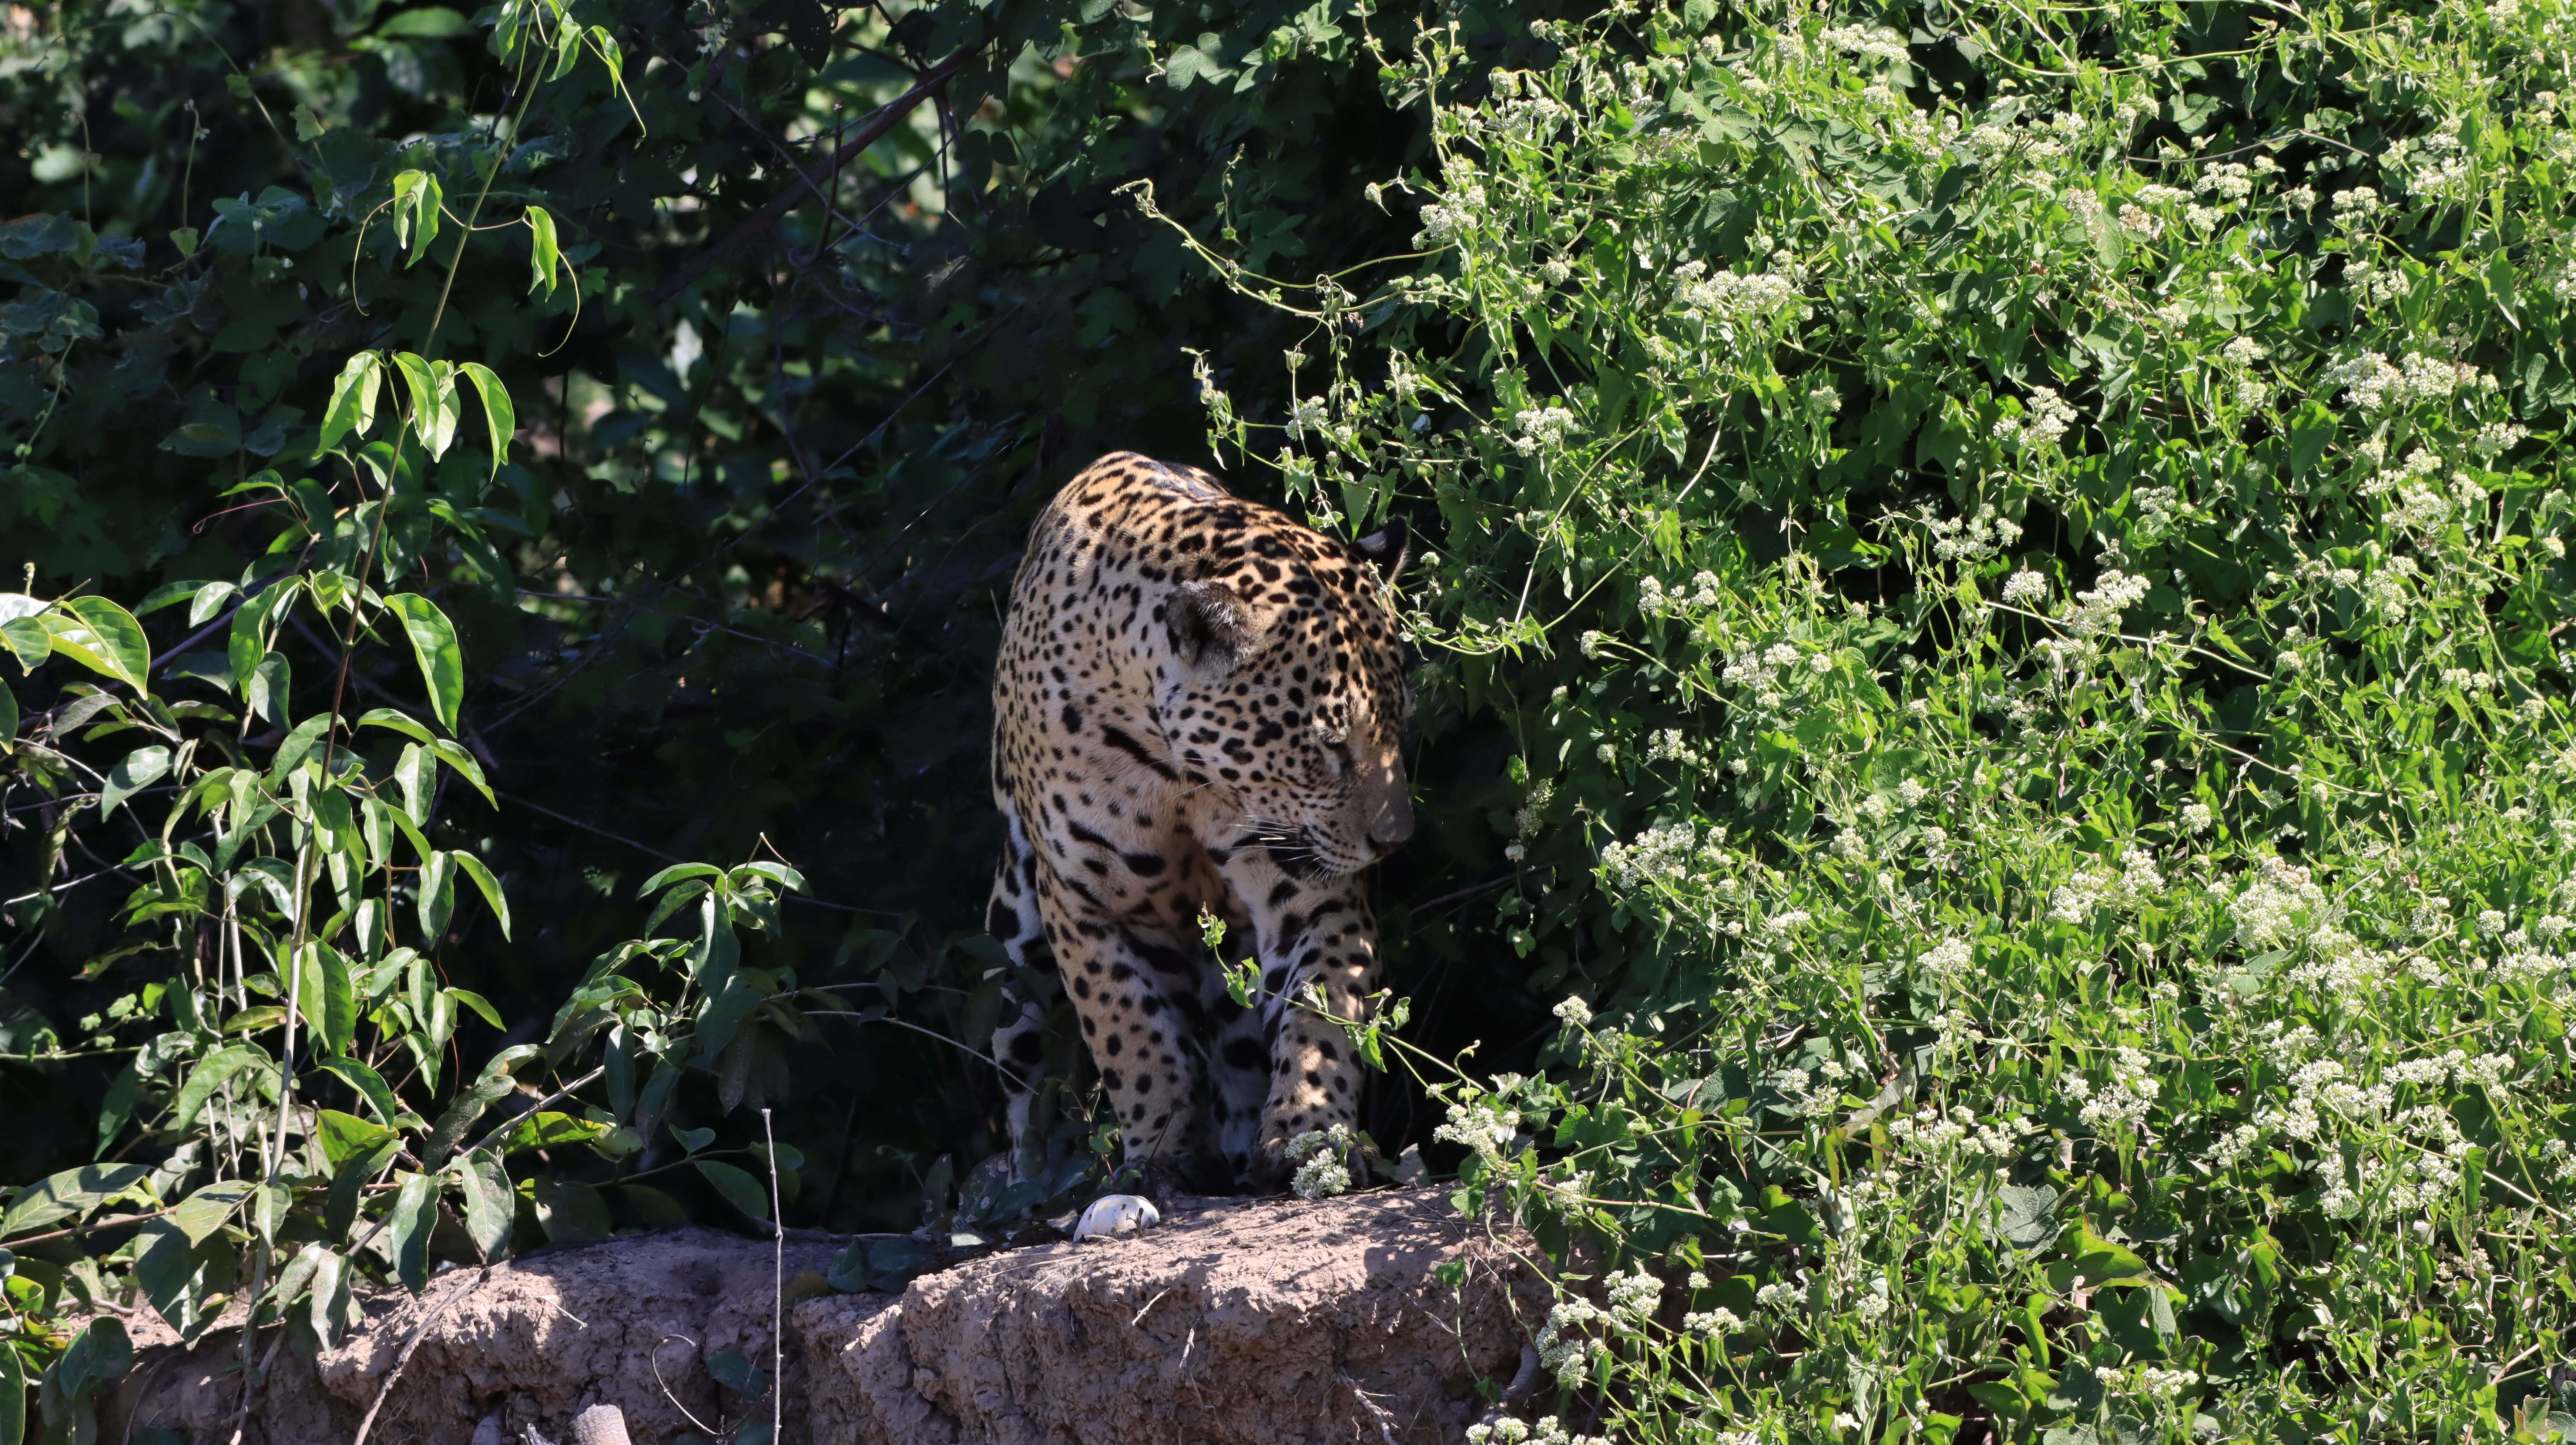
Jaguar: Marcela